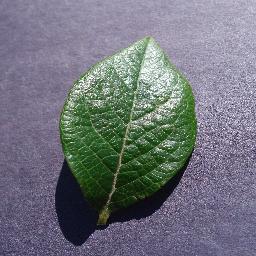
Label: Blueberry___healthy